Atiba Hutchinson

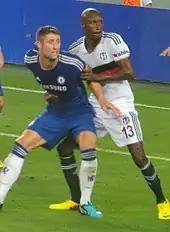
Hutchinson playing against Chelsea in 2014

With a desire to sign for a Premier League club, Hutchinson let his contract run out with PSV and went into the summer of 2013 looking for a new team, but on 31 July it was announced that he had joined Beşiktaş in the Süper Lig on a two-year deal. Hutchinson scored his first goal for the club on 23 March 2014 in a 3–0 victory over Akhisar Belediyespor. After missing the first leg in the 2014–15 UEFA Champions League play-off round Hutchinson had a standout performance against Arsenal in which Arsène Wenger said Hutchinson was the most impressive Besiktas player; the game ended in a 1–0 away defeat for the Turkish side.